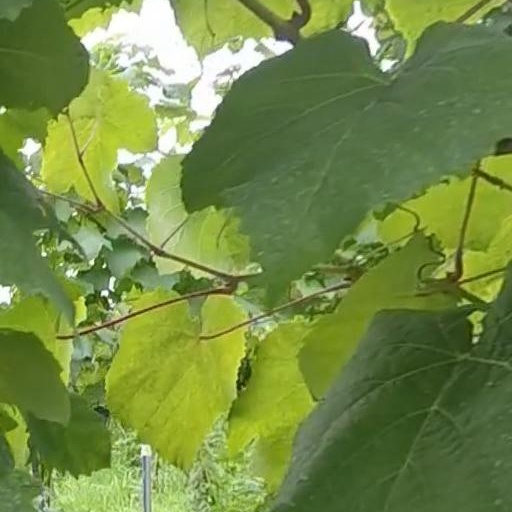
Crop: grape